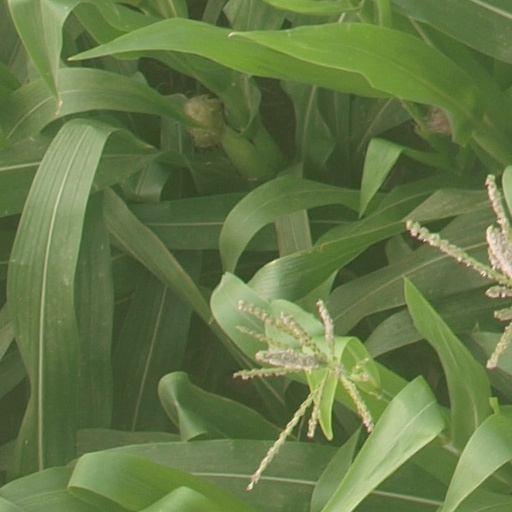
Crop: maize; corn